Chem Campbell

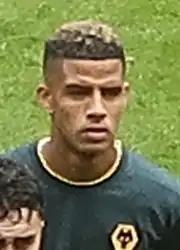
Campbell with Wolverhampton Wanderers in 2021

Chem Campbell (born 30 December 2002) is a Welsh footballer who plays as a winger for club Stevenage. He is a former youth international for Wales.